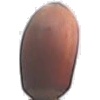
Label: hazelnut